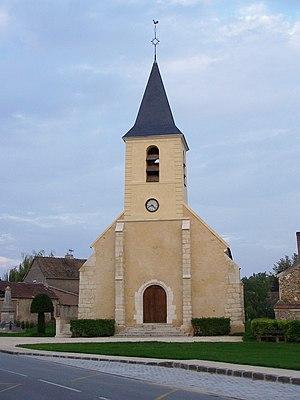
Église de Flexanville (Yvelines, France)
Flexanville est une commune française située dans le département des Yvelines en région Île-de-France.